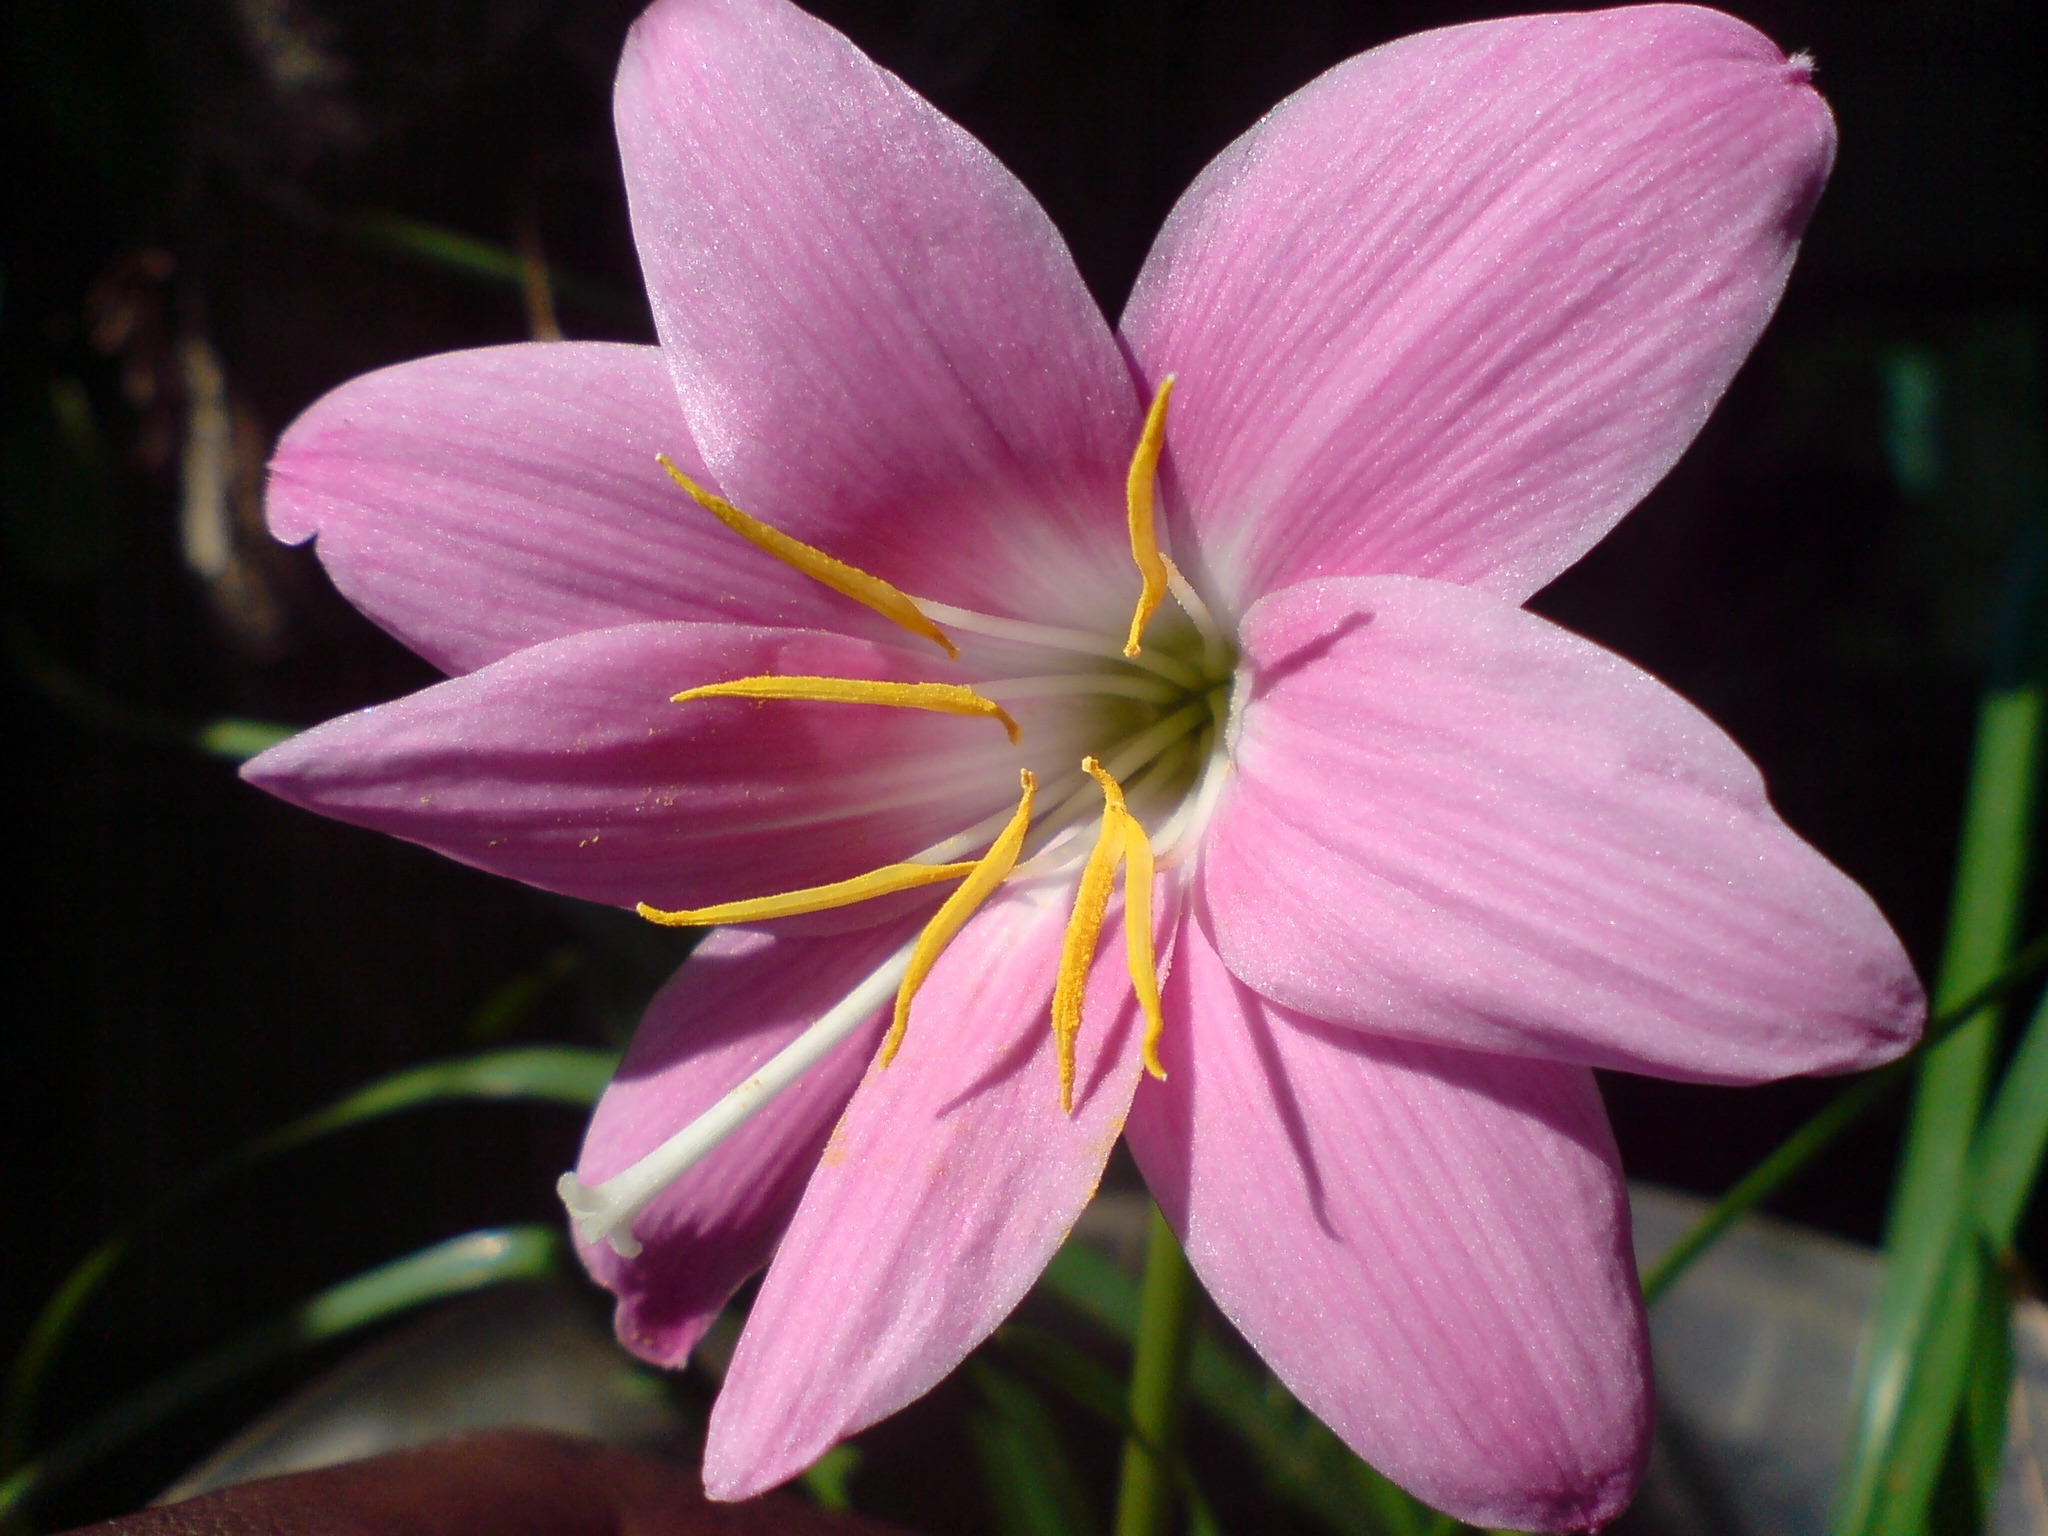
blossom, plant, flower, petal, botany, flora, wildflower, macro photography, flowering plant, land plant